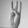
ASL letter: W